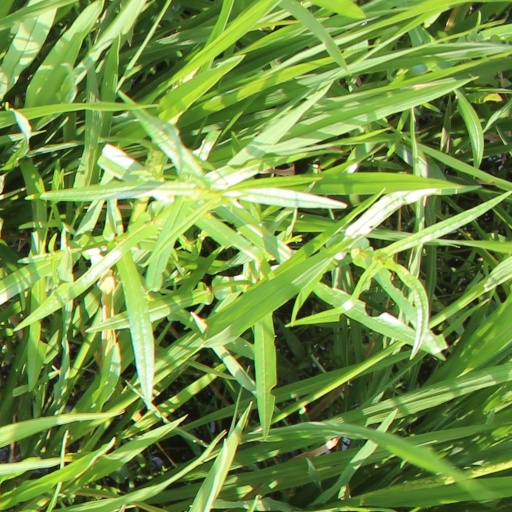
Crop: rice